Gilwell Scouts Nature Park Sandakan

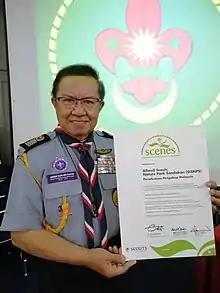
PPMCS State Chief Commissioner Datuk Awang Zaini receiving the WOSM SCENES Charter at B-P House, Kuala Lumpur on 25 July 2020

It seeks to promote and educate Scouts, communities, partners and foreign visitors about sustainable living and practices as an environmental educational park. As such, Gilwell SNP Sandakan satisfies three mandatory SCENES criteria i.e. have a natural area, provide environmental education and practice environmental management.